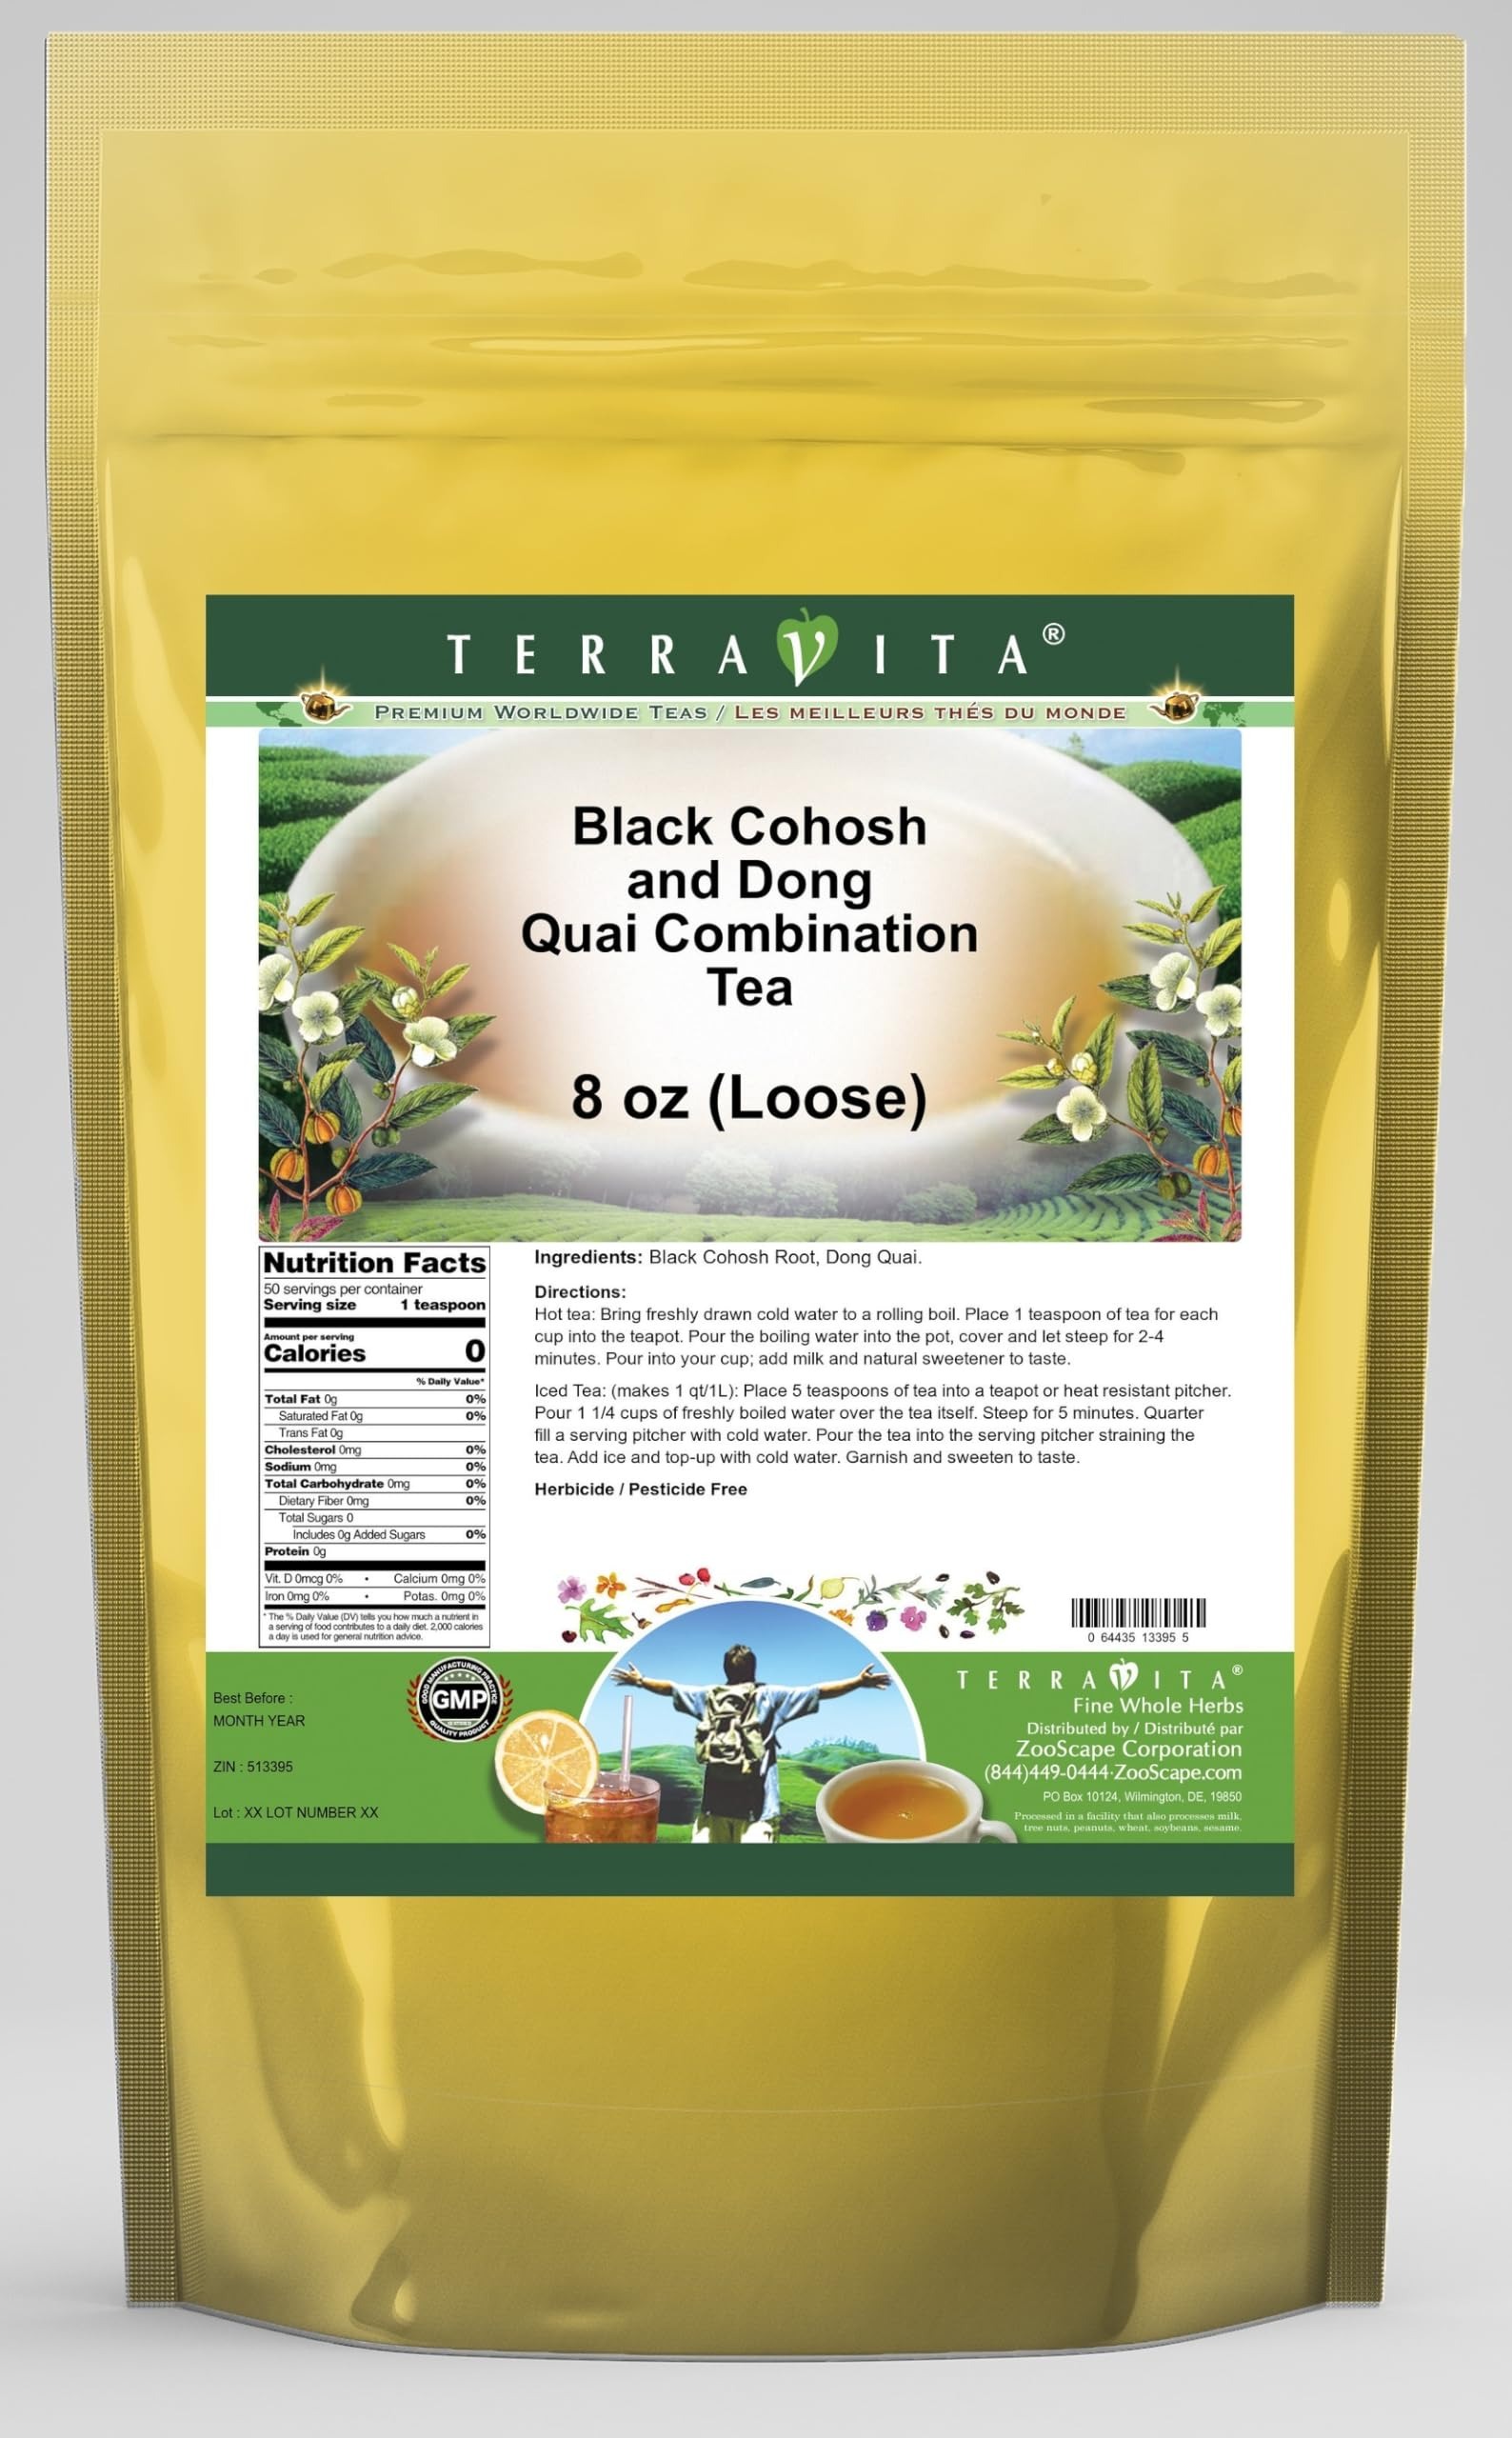
Item Name: Black Cohosh and Dong Quai Combination Tea (Loose) (8 oz, ZIN: 513395) - 3 Pack
Bullet Point 1: Black Cohosh and Dong Quai Combination Tea (Loose) (8 oz, ZIN: 513395)
Bullet Point 2: No fillers.
Bullet Point 3: Manufacturer: TerraVita
Bullet Point 4: Size: 8 oz
Bullet Point 5: Loose Leaf Herbal Tea - Packed in a convenient upright pouch!
Product Description: Black Cohosh and Dong Quai Combination Tea (Loose) (8 oz, ZIN: 513395)<BR><BR>Packaged in the United States in a GMP certified facility (Good Manufacturing Practice).<BR><BR>No fillers.<BR><BR>Manufacturer: TerraVita<BR><BR>Size: 8 oz<BR><BR>Loose Leaf Herbal Tea - Packed in a convenient upright pouch!<BR><BR>Ingredients: Black Cohosh Root, Dong Quai
Value: 24.0
Unit: Ounce

Price: 118.13